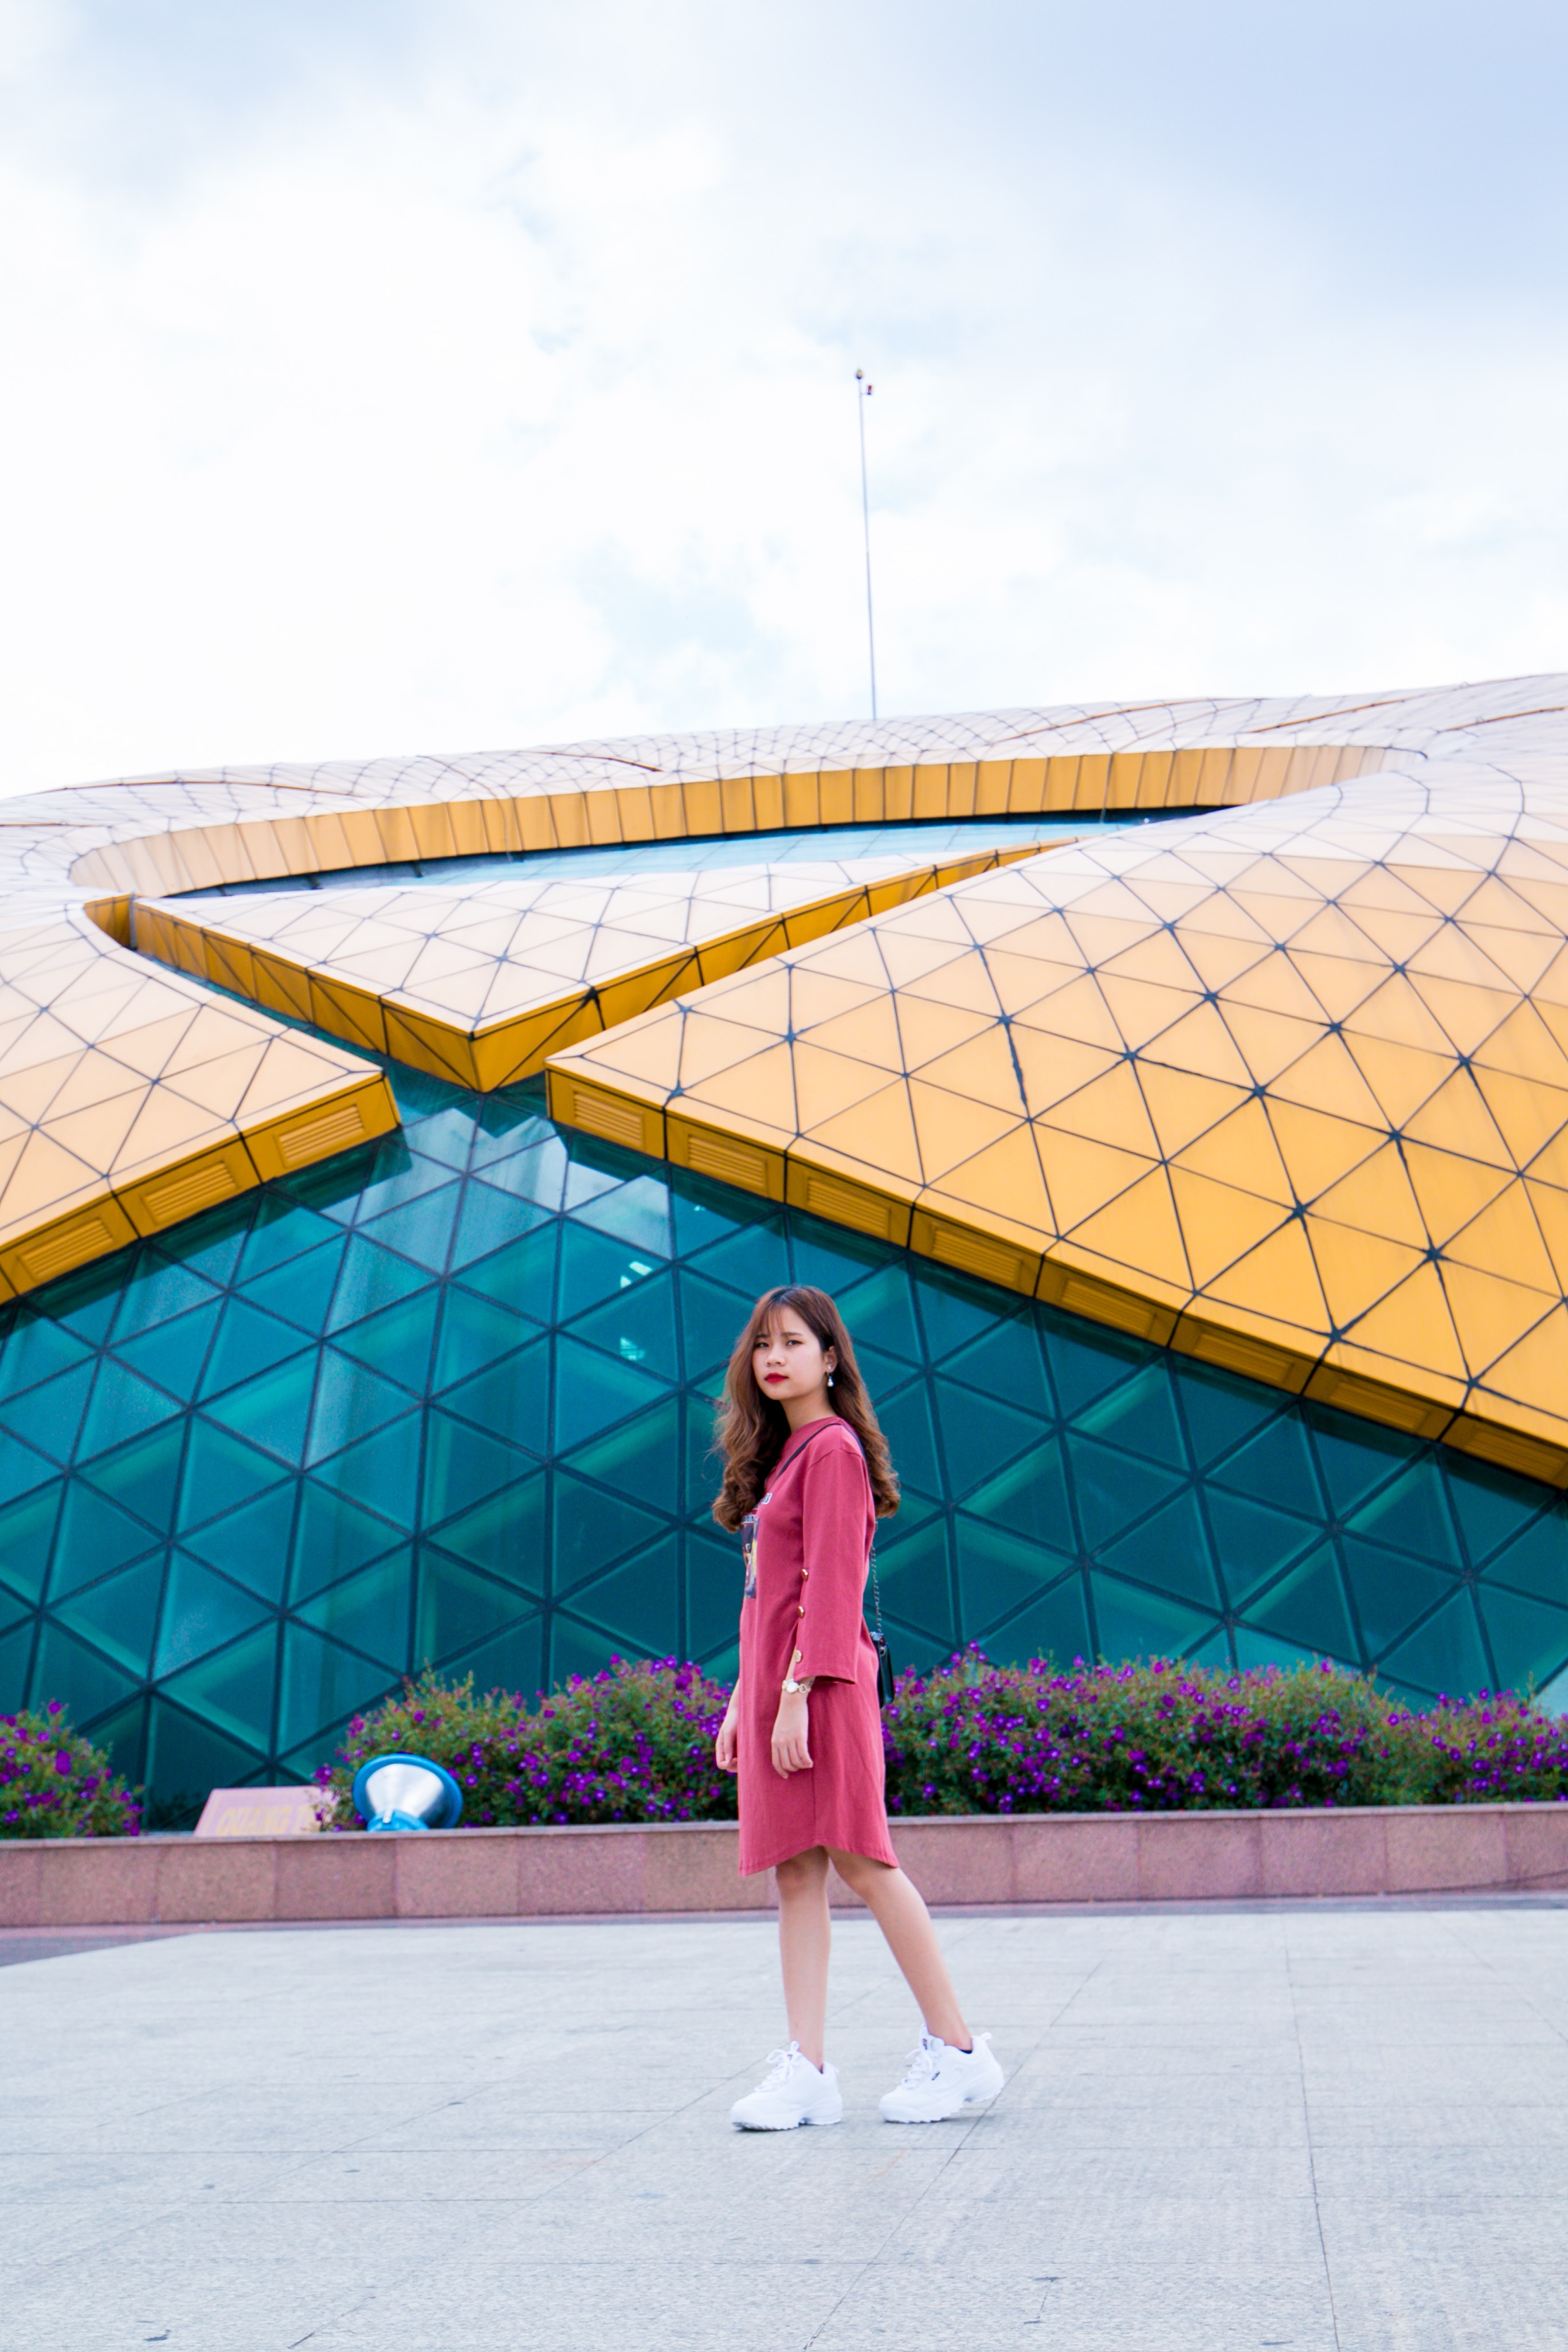
photograph, pink, blue, red, yellow, beauty, sky, architecture, vacation, fun, line, leisure, summer, tree, tourism, photography, dress, plant, magenta